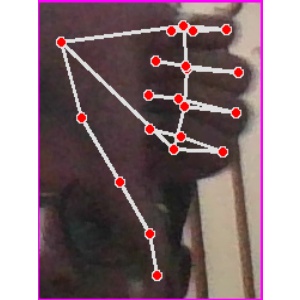
अक्षर: फ